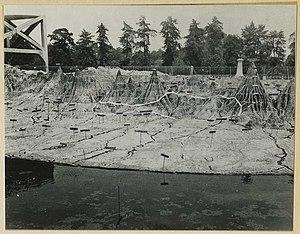
Maquette de grande taille matérialisatnt les zones du Guatemala exposées à l'onchocercose
L’onchocercose ou cécité des rivières est une filariose cutanée, due à un nématode parasite Onchocerca volvulus, lequel peut vivre jusqu'à quinze années dans le corps humain.
L'éco-épidémiologie est une discipline émergente, transversale aux domaines de l'écologie et de la médecine.